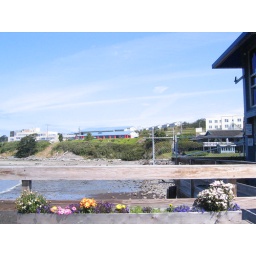
A pretty flower box by the marina.